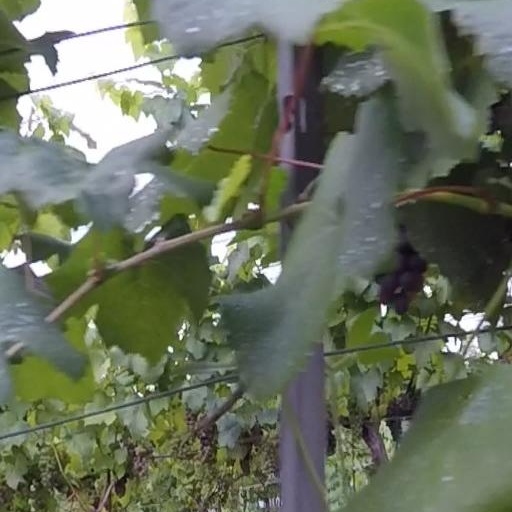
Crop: grape